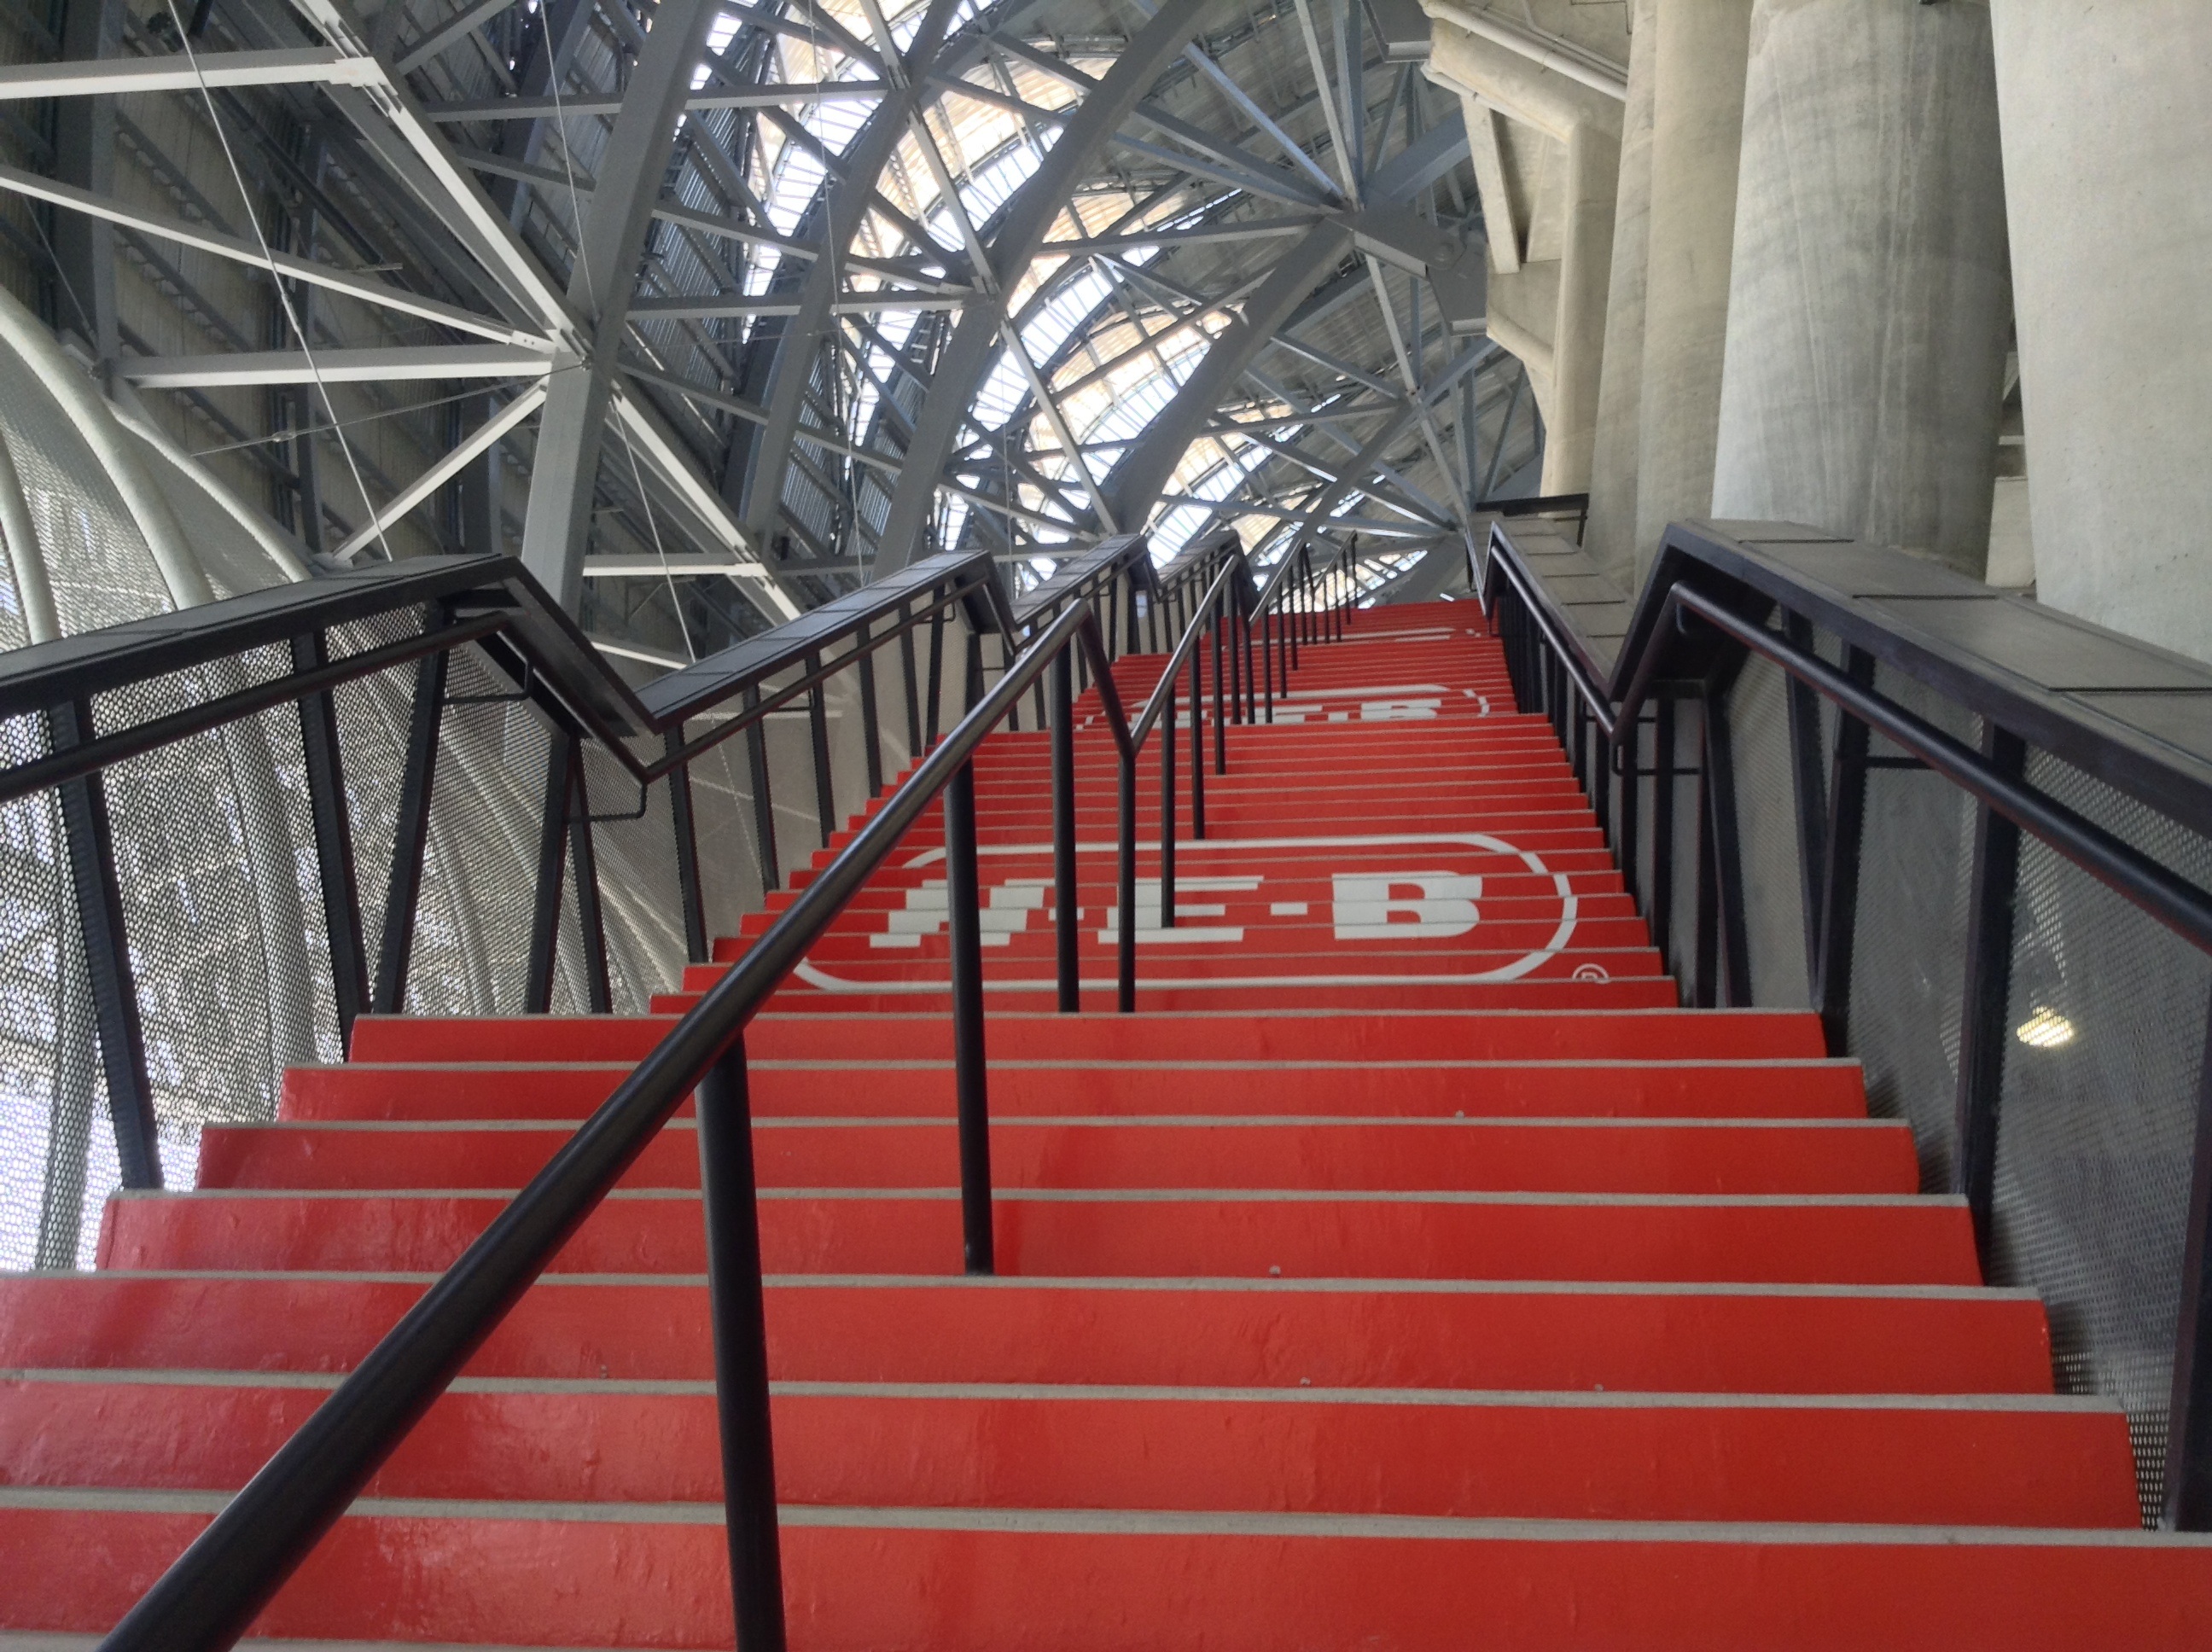
architecture, structure, bridge, walkway, line, red, stadium, handrail, stairs, vacuum, tourist attraction, mty, monterrey, bbva, bancomer